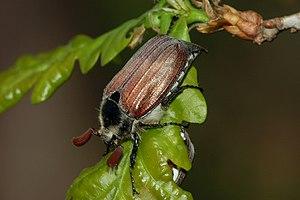
Le hanneton forestier, Melolontha hippocastani, est une espèce d'insectes coléoptères de la famille des Scarabaeidae, de la sous-famille des Melolonthinae.